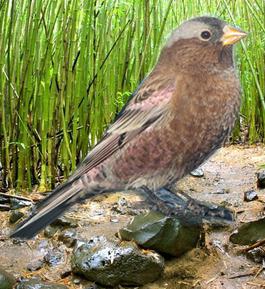
Bird species: Gray_crowned_Rosy_Finch
Bird type: landbird
Background: land